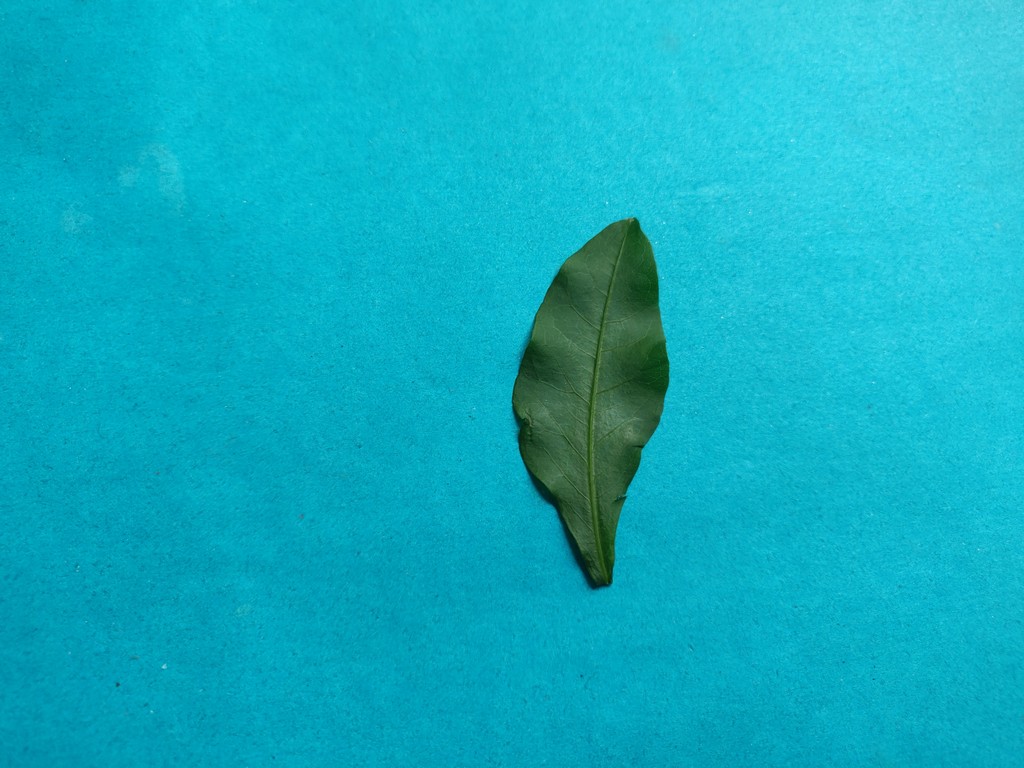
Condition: Healthy
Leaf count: single
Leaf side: front